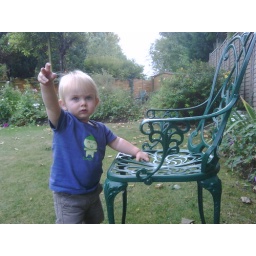
Riley spots yet another plane in the sky